Lexington Avenue–63rd Street station

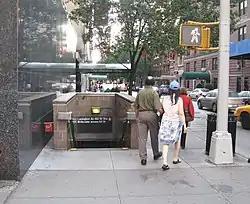
1989 outdoor station entrance at Lexington Avenue and 63rd Street

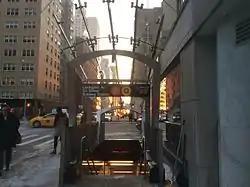
2017 outdoor station entrance at Third Avenue and 63rd Street

There are 3 exits leading to Lexington Avenue that were built as part of the original 1989 station, along with 4 exits to Third Avenue that were built as part of the Second Avenue Subway. The elevator between the street level and mezzanine at Lexington Avenue was replaced in August 2015.